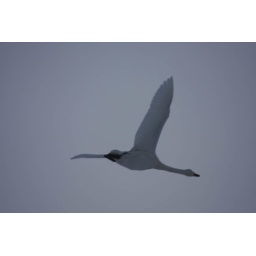
A Beautiful swan was flying over my head....